Malabar Muslims

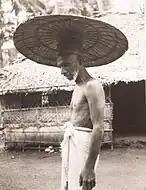

In the past, there were many Muslim traders in the ports of Malabar. Following the discovery of a direct sea route from Europe to Kozhikode in 1498, the Portuguese began to expand their territories and ruled the seas between Ormus and the Malabar Coast and south to Ceylon. In the first two decades of 16th century CE (c. 1500–1520), Portuguese traders were successful in reaching in agreements with the local Hindu chiefs and native Muslim (Mappila) merchants in Kerala. The major contradiction was between the Portuguese state and the Arab and Persian traders, and the Kingdom of Calicut. In January 1502, the First Battle of Cannanore between the Third Portuguese Armada and Kingdom of Cochin under João da Nova and Zamorin of Kozhikode's navy marked the beginning of Portuguese conflicts in the Indian Ocean. The big Mappila traders in Cochin supplied large quantities of Southeast Asian spices to the Portuguese carracks. These traders, along with the Syrian Christians, acted as brokers and intermediaries in the purchase of spices and in the sale of the goods brought from Europe.